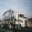
Label: truck